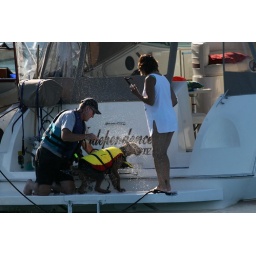
shaking dog water droplets best viewed in large size